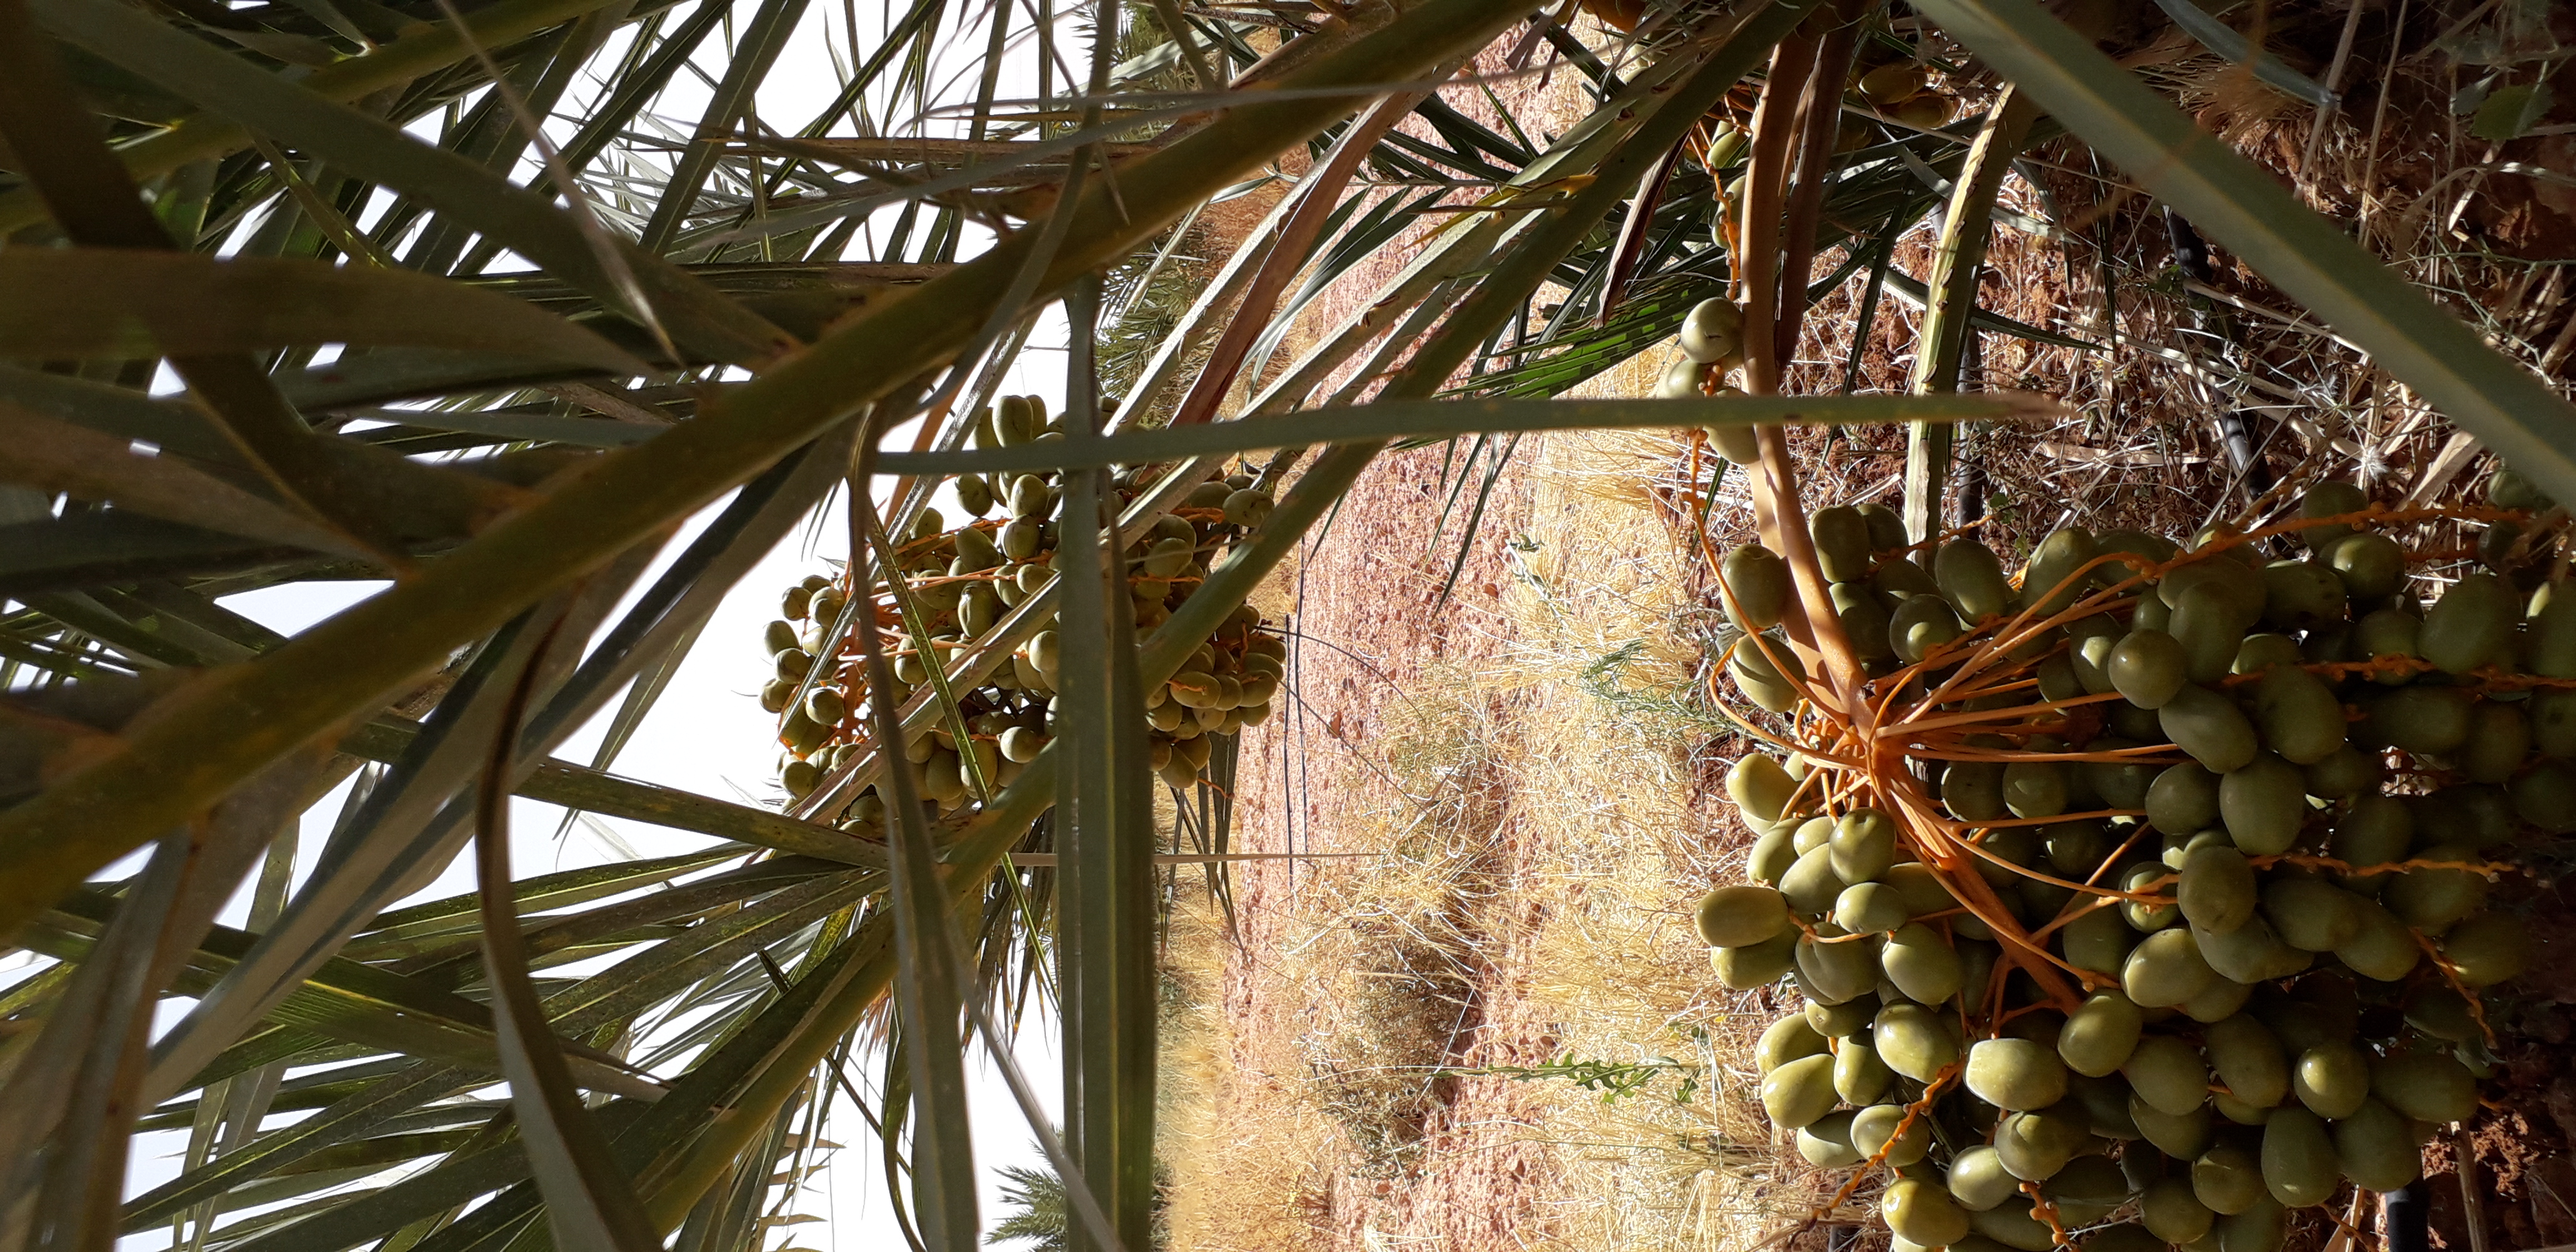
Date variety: Boufagous